Nolberto Solano

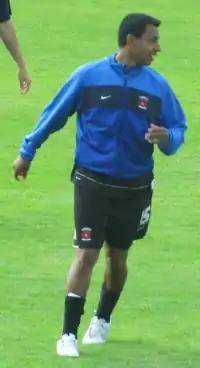
Solano with Hartlepool United in 2011

On 13 May 2011, Solano signed for Hartlepool United, having previously worked with their manager Mick Wadsworth at Newcastle.